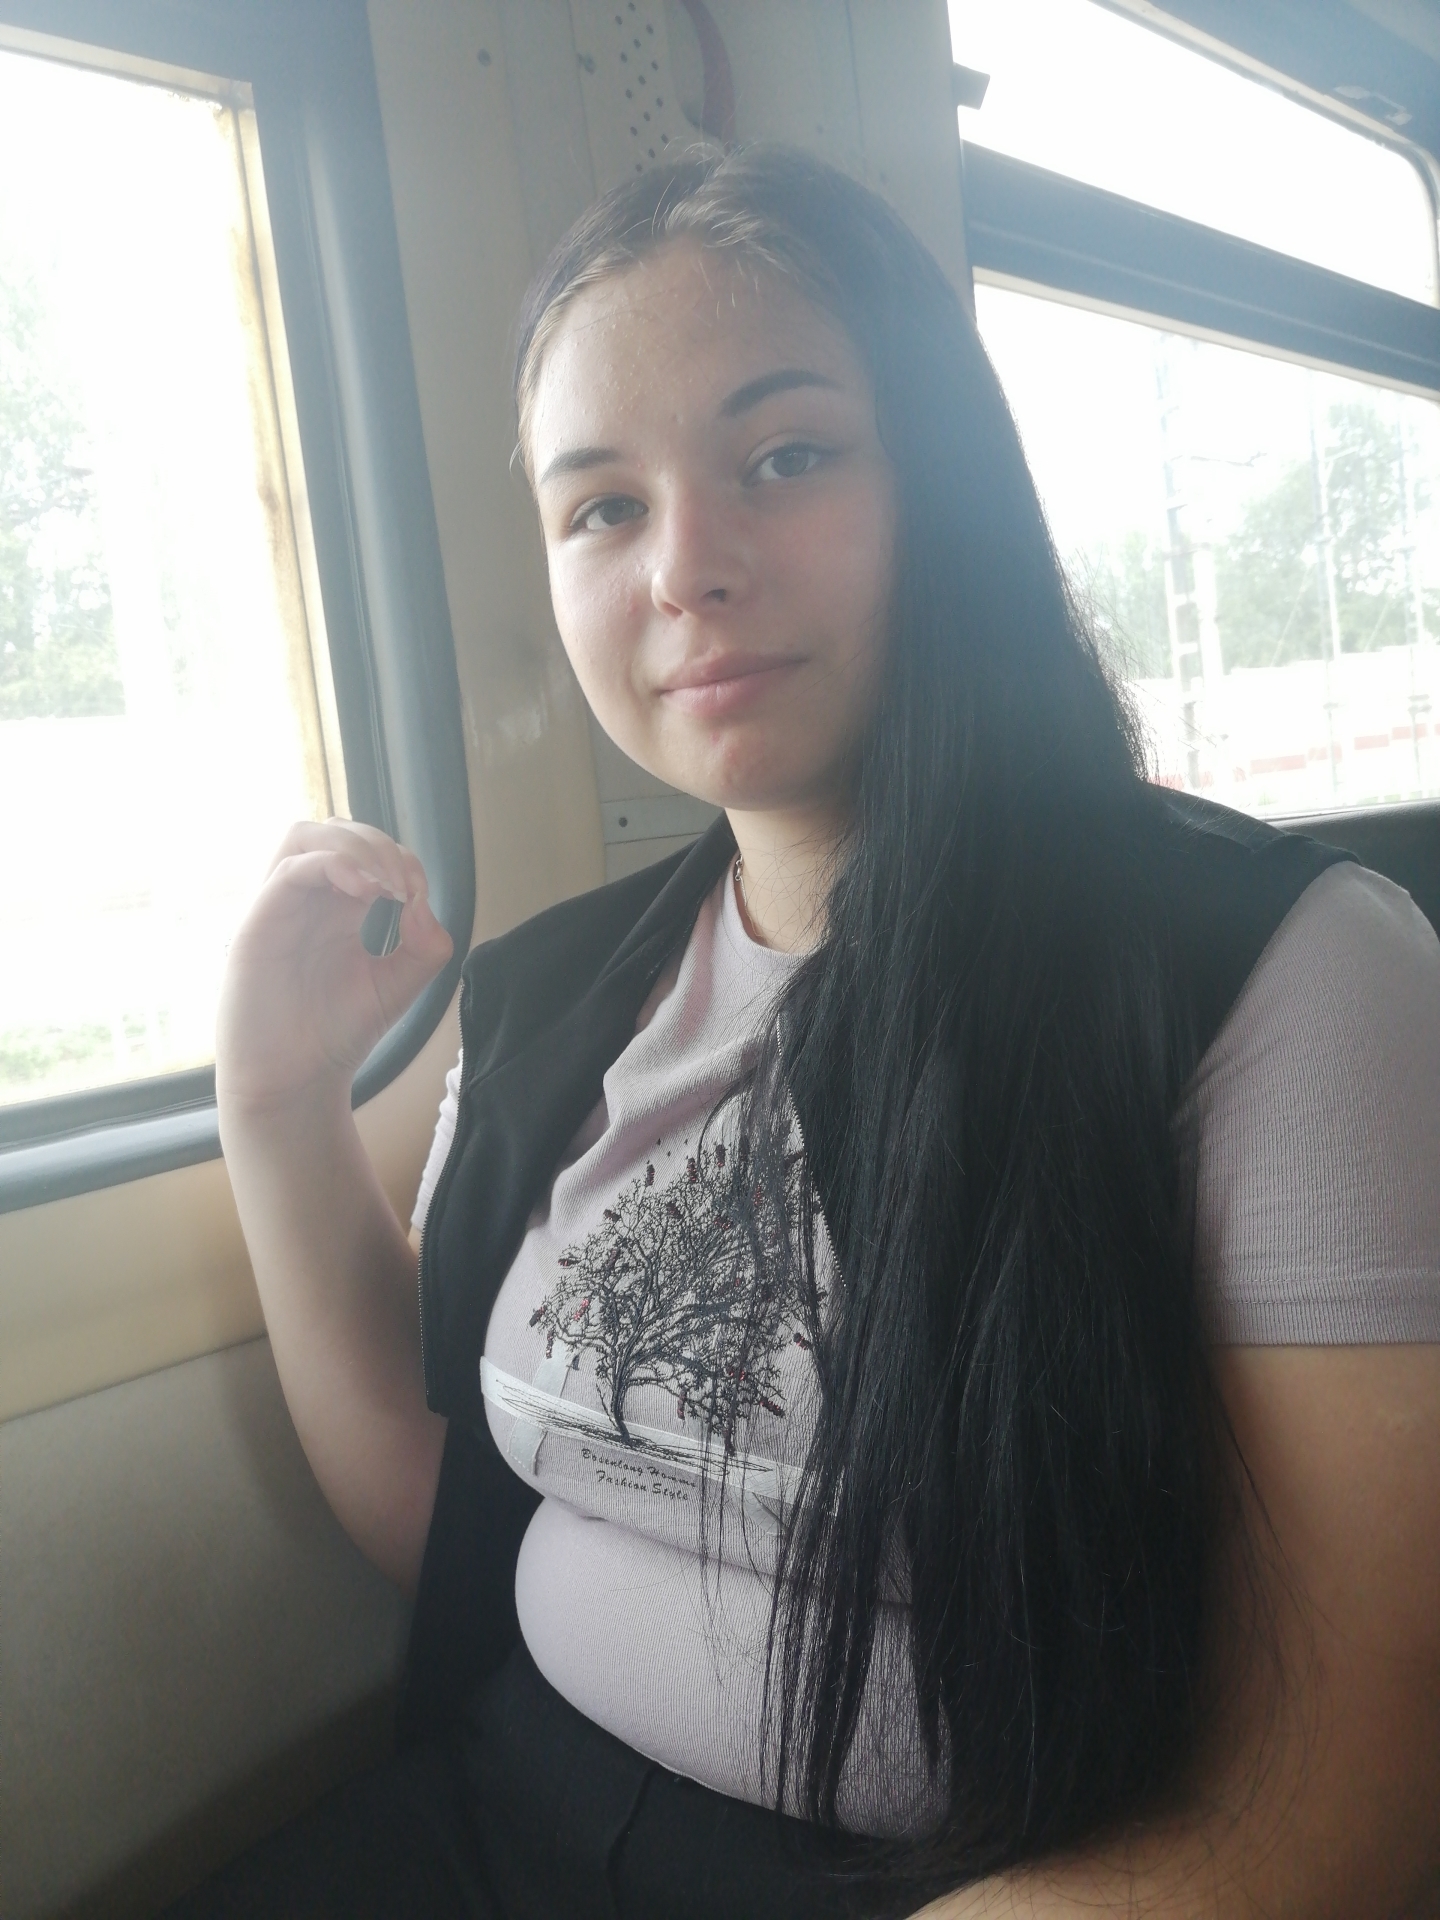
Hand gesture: grip